Des Moines Bypass

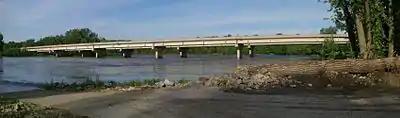
The bypass crosses the Des Moines River at Pleasant Hill

For the next , US 65 and Iowa 5 share the bypass and straddle the county line. Iowa 5 splits away at a trumpet interchange near Carlisle. The bypass takes a hard turn to the north and intersects SE 64th Avenue, which becomes Army Post Road in Des Moines.